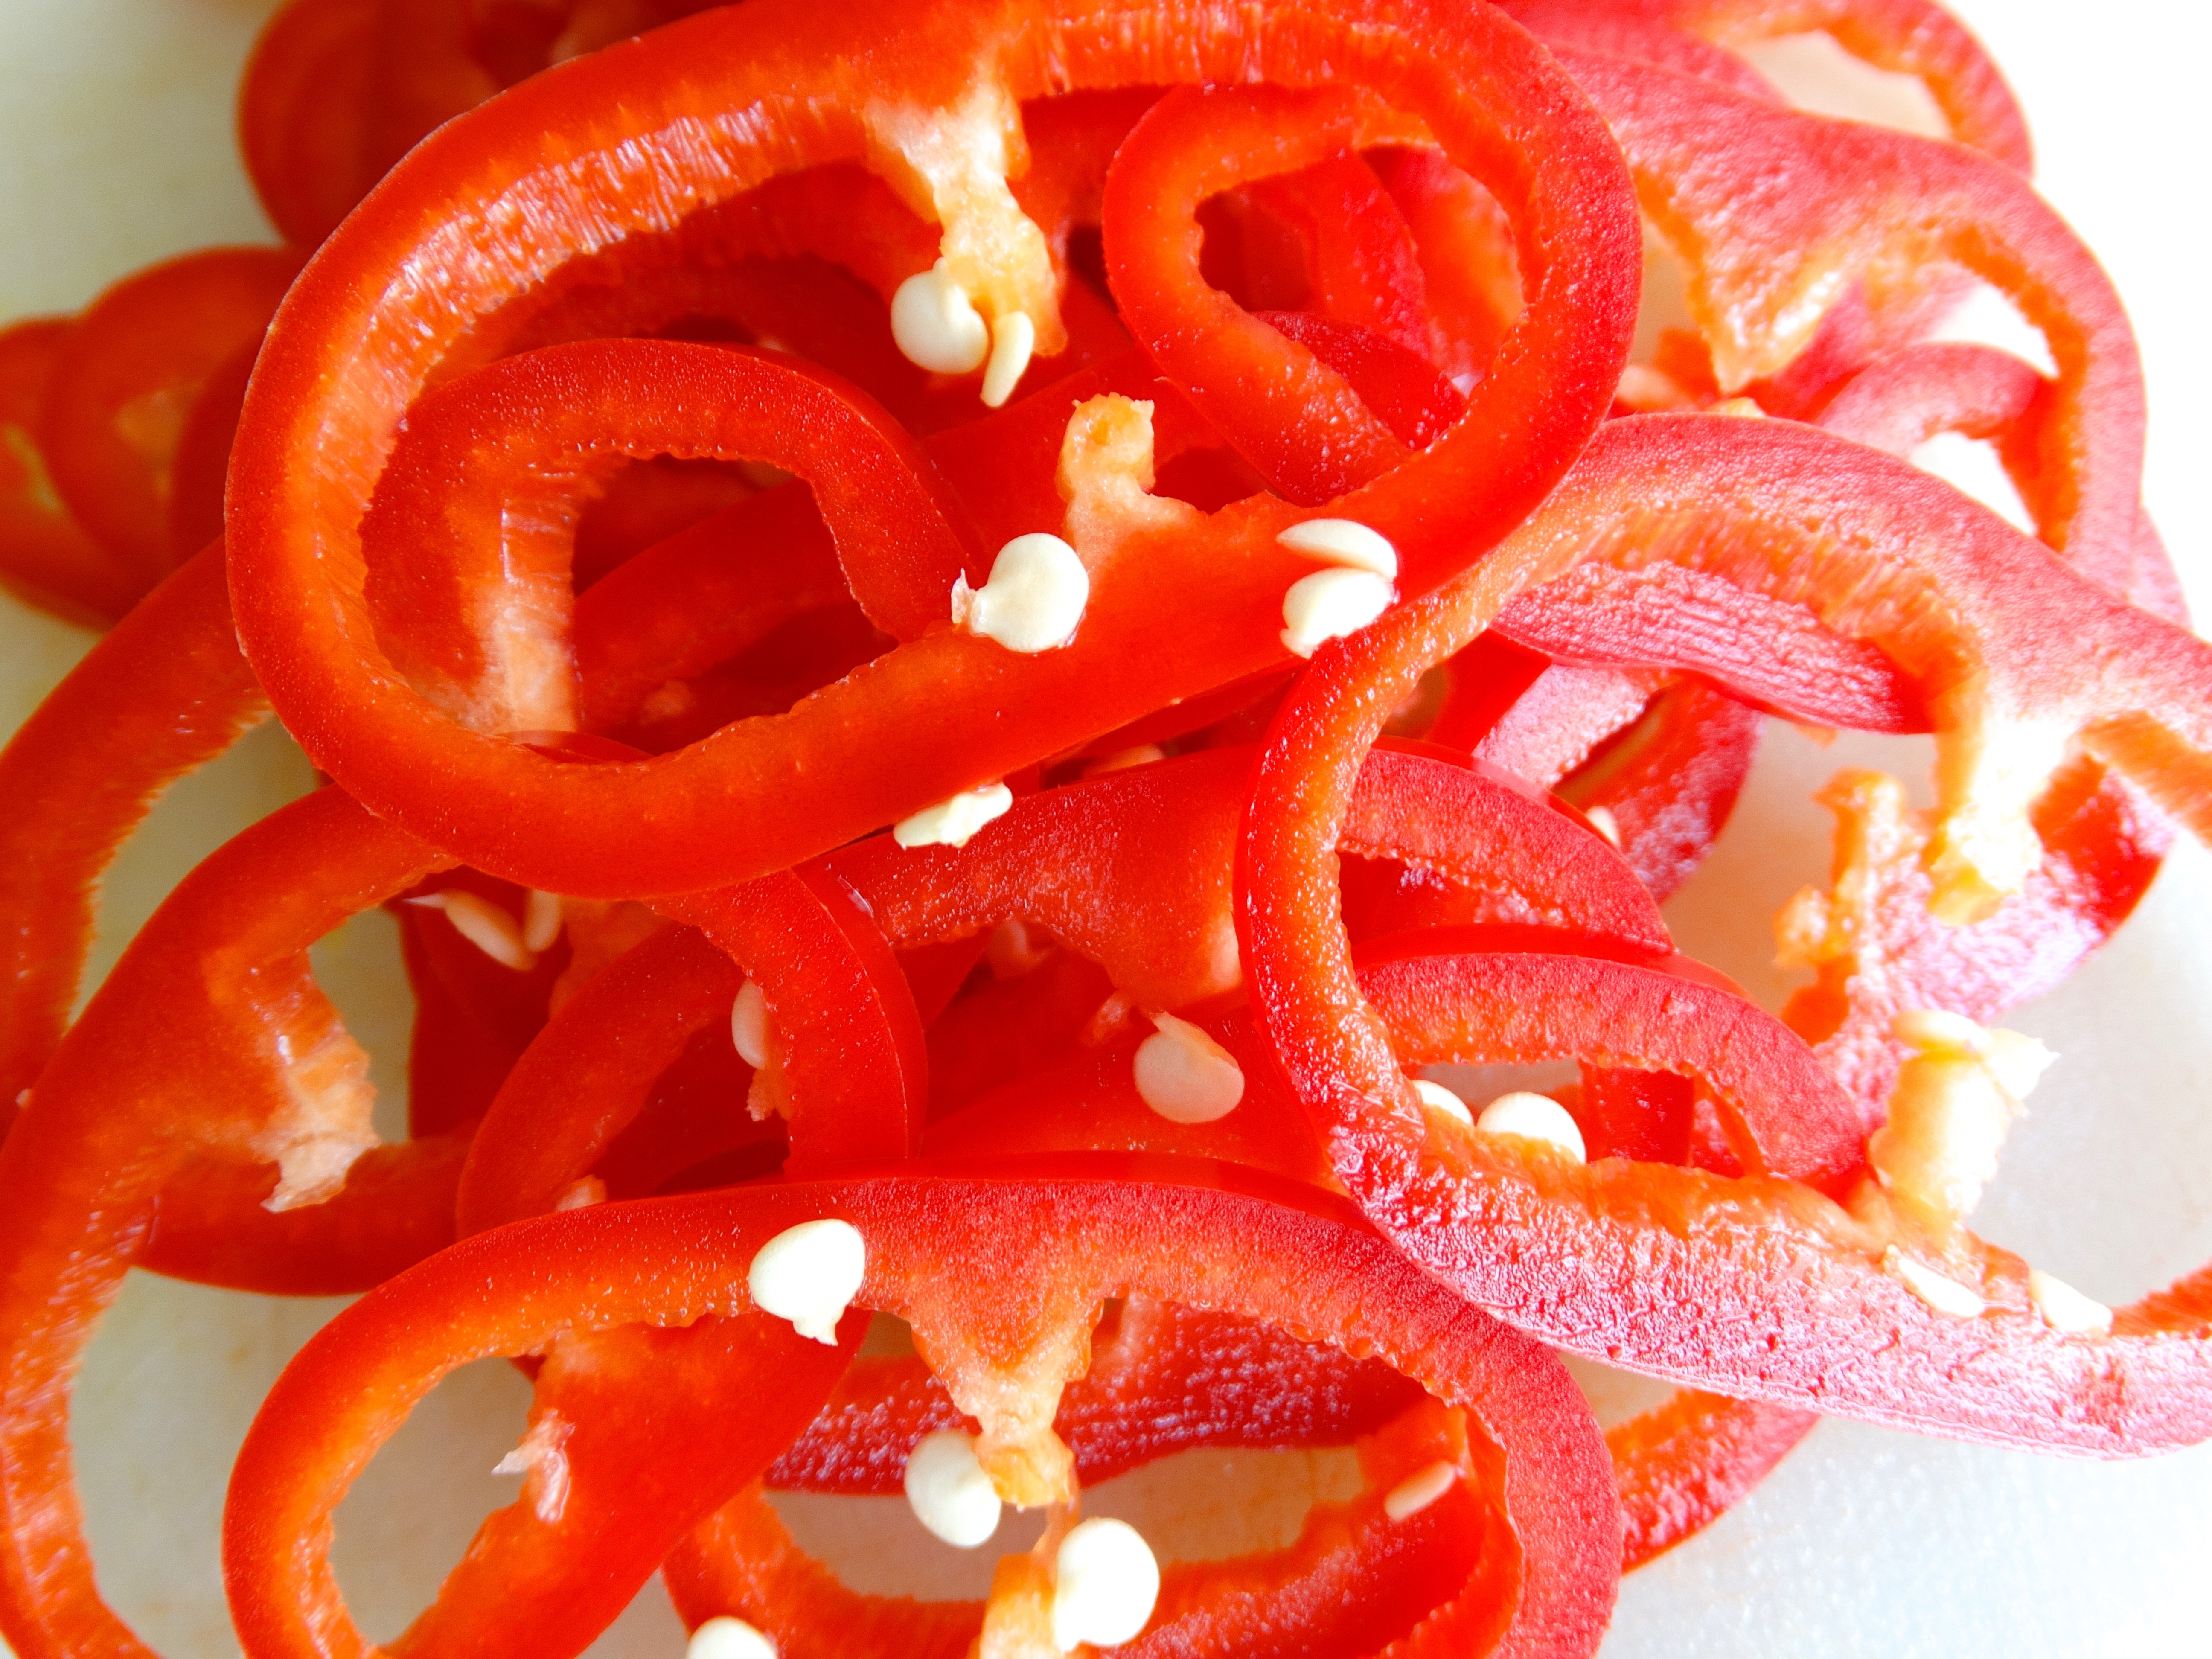
plant, fruit, dish, food, red, produce, vegetable, kitchen, tomato, pepperoni, vegetables, flowering plant, land plant, hot pepper rings